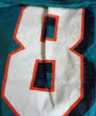
Number: 8